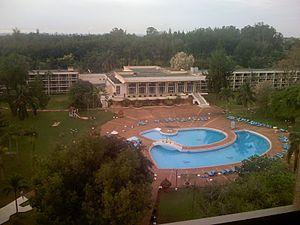
La Société de limonaderies et brasseries d'Afrique est une société anonyme de droit ivoirien créée en 1955 sous l'appellation « Société de limonaderies et glaces d’Abidjan » et alors spécialisée dans la fabrication de boissons gazeuses et de glace. Elle prend son nom actuel en 1958 lorsqu’elle s’assure le concours de la société anonyme « Brasserie Artois » et ouvre ses activités au marché de la bière en Côte d'Ivoire.